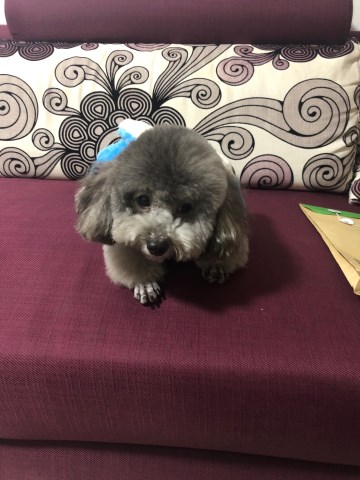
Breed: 2925-n000114-toy_poodle